Jeff Wayne

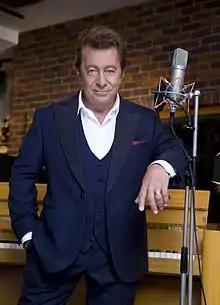
Wayne in 2014

Jeffry Wayne (born July 1, 1943) is an American composer, musician and lyricist. In 1978, he released "Jeff Wayne's Musical Version of The War of the Worlds", his musical adaptation of H. G. Wells' science-fiction novel "The War of the Worlds". Wayne wrote approximately 3,000 advertising jingles in the 1970s which appeared on television in the United Kingdom, including a Gordon's Gin commercial which was covered by the Human League. Wayne also composed numerous television themes, including "Good Morning Britain" (TV-am), ITV's "The Big Match" and "World of Sport", and the BBC's "Sixty Minutes".